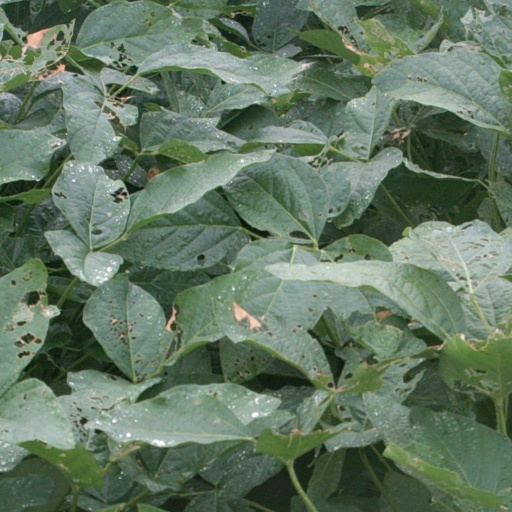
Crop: soybean